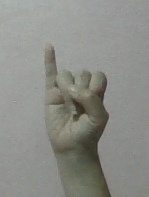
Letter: meem